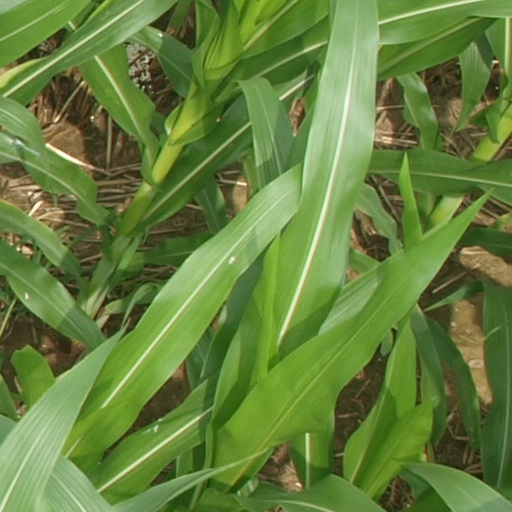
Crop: maize; corn